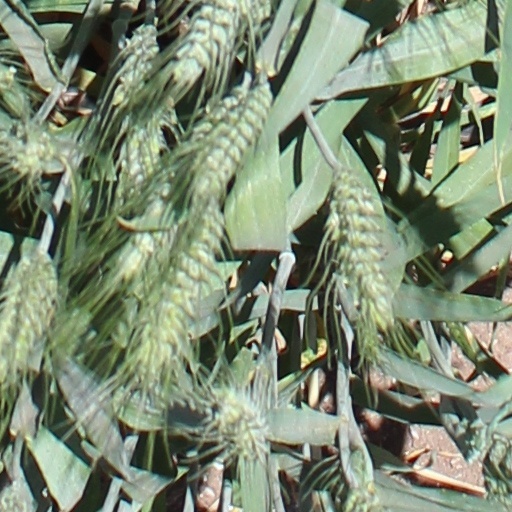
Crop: wheat